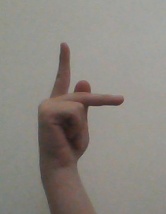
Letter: dha